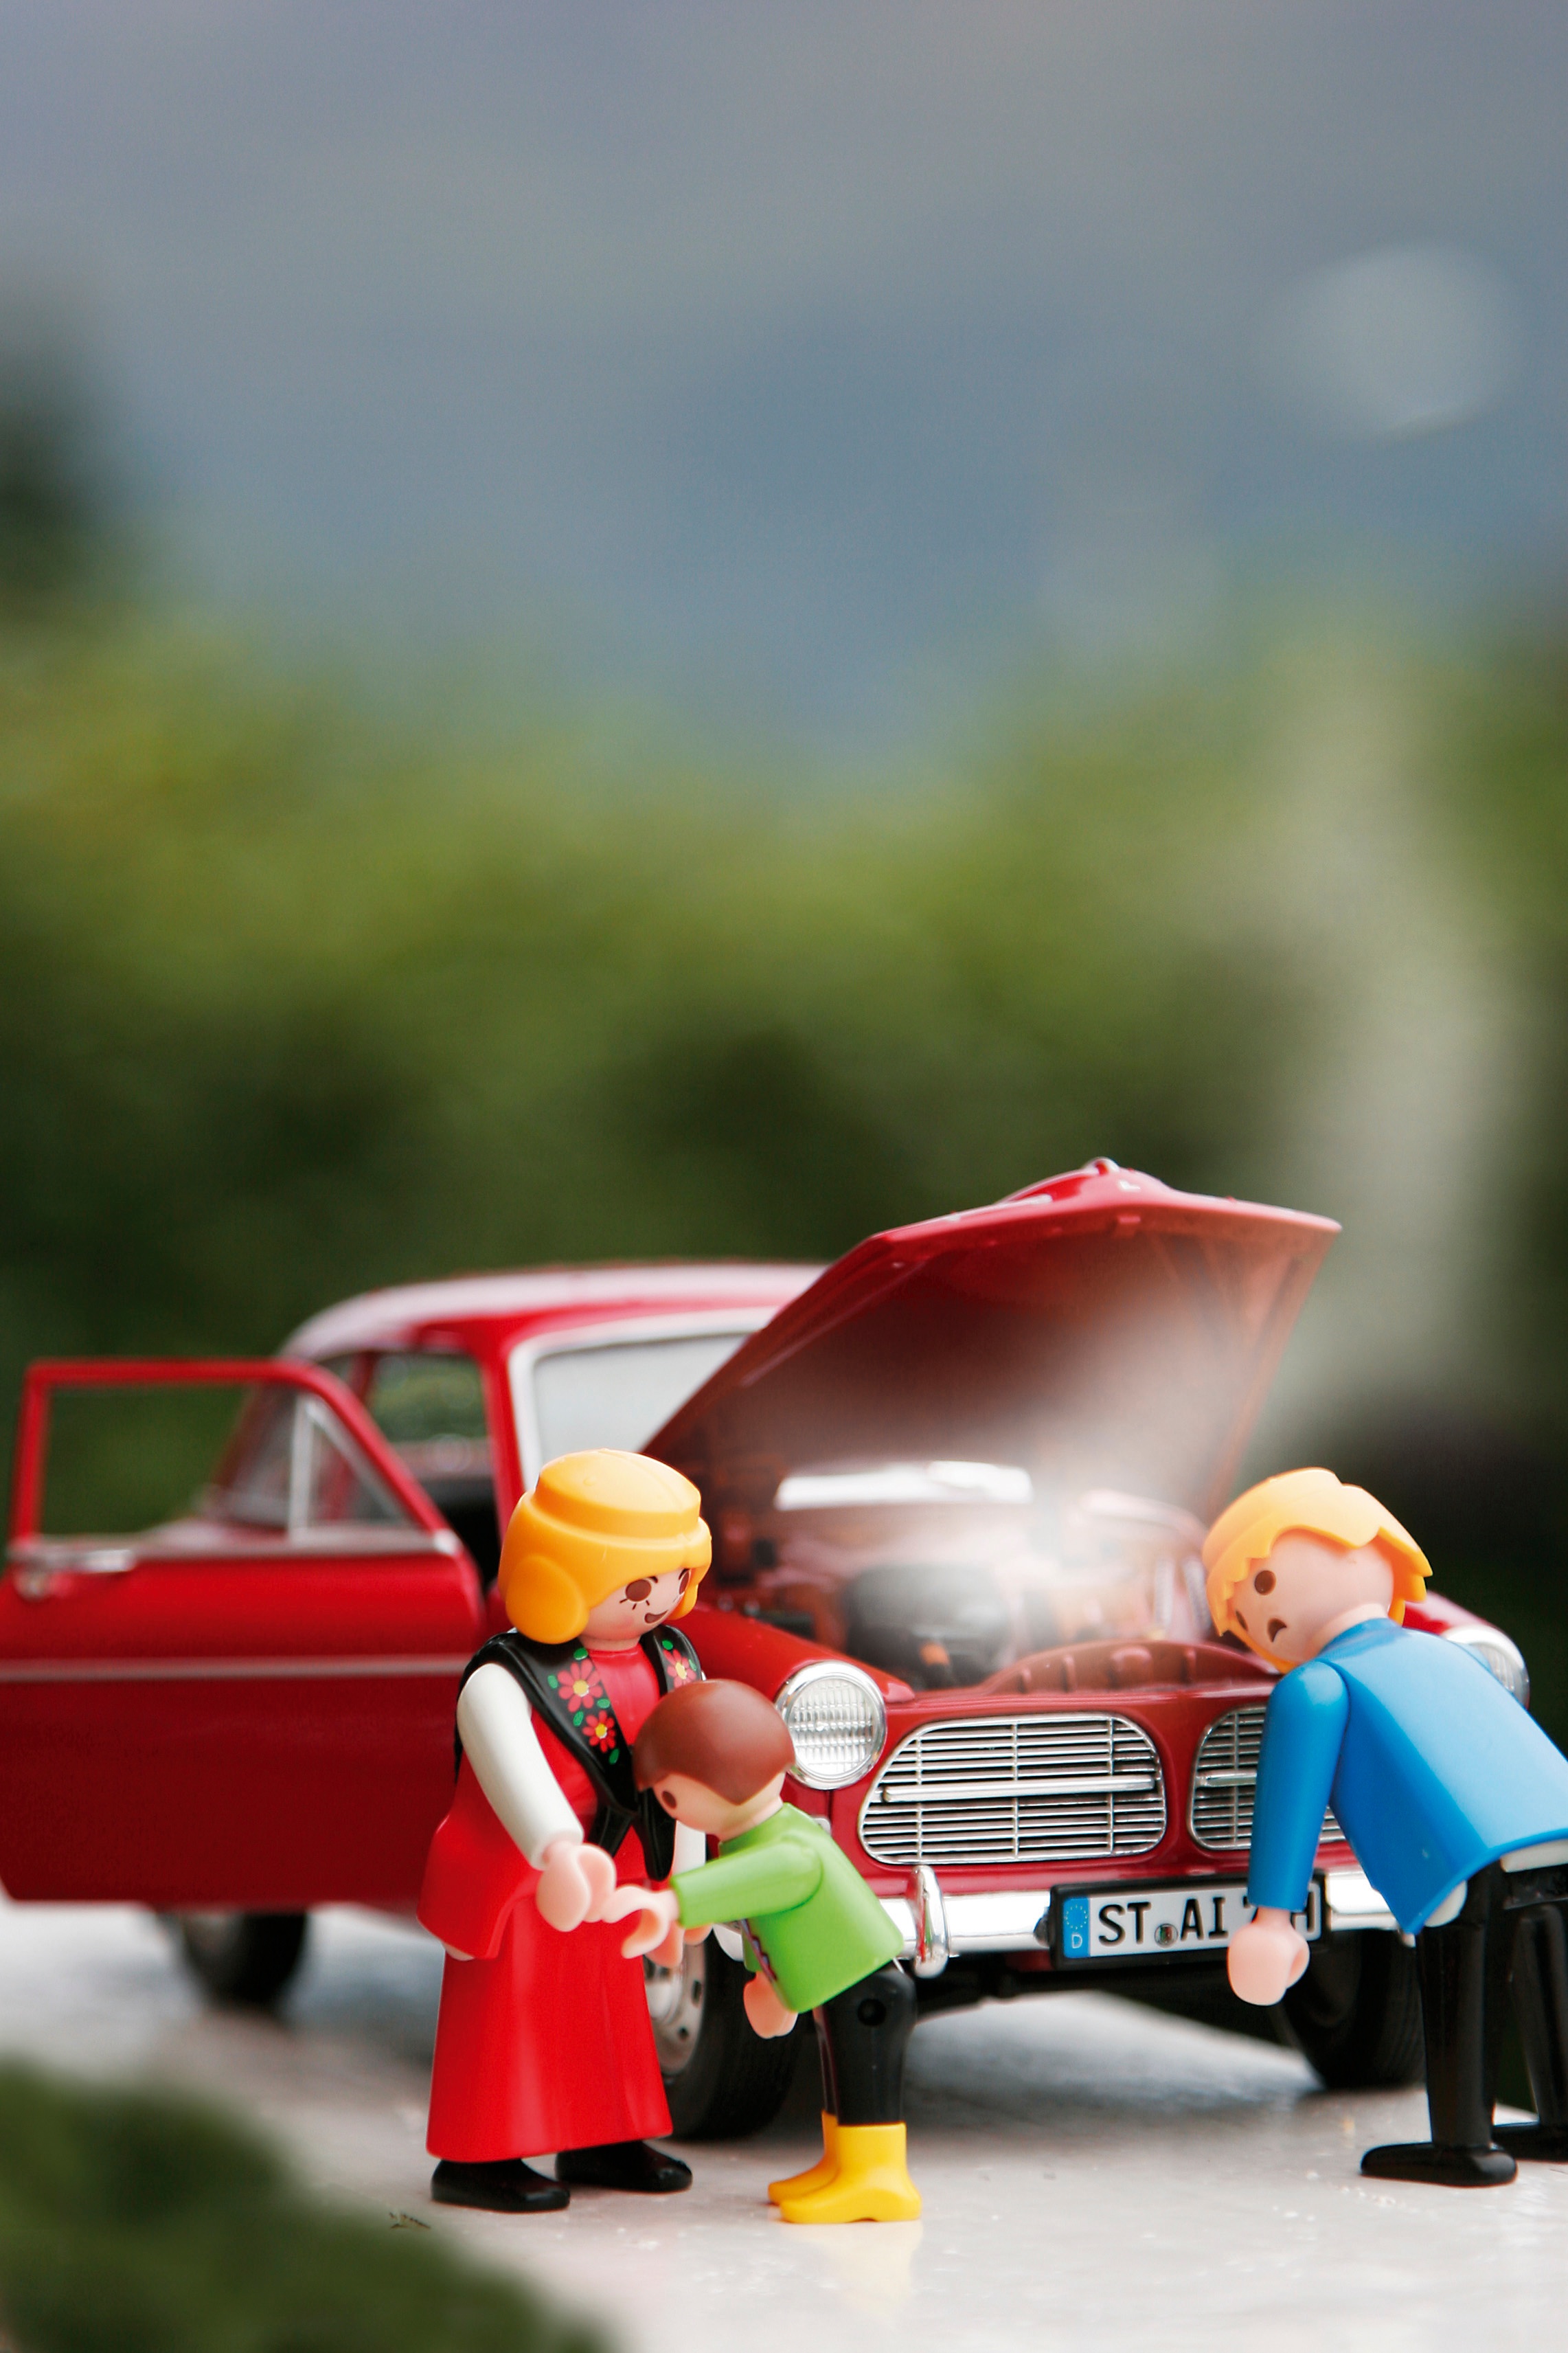
car, red, vehicle, toy